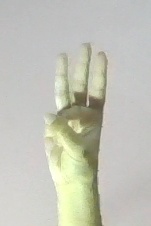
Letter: thaa